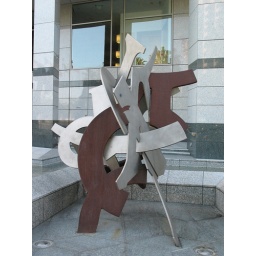
Sculpture outside the Adobe office (just in front of the West tower entrance).